Capo dei capi

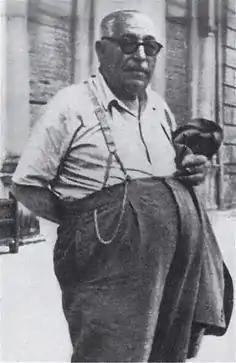
Calogero Vizzini, Mafia boss of Villalba

In the Sicilian Mafia, the position does not exist. For instance, the old-style Mafia boss Calogero Vizzini was often portrayed in the media as the "boss of bosses" – although such a position does not exist according to later Mafia "pentiti", such as Tommaso Buscetta. They also denied Vizzini ever was the ruling boss of the Mafia in Sicily. According to Mafia historian Salvatore Lupo "the emphasis of the media on the definition of 'capo dei capi' is without any foundation".